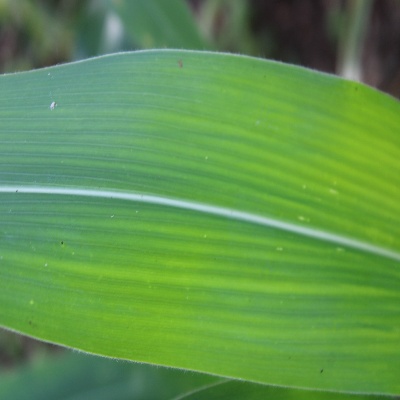
Crop: Maize
Condition: healthy